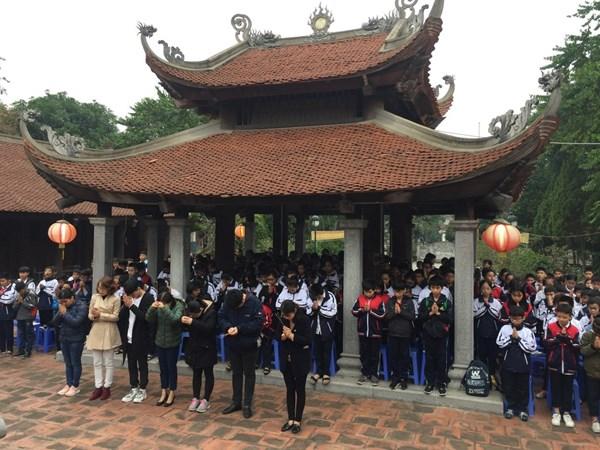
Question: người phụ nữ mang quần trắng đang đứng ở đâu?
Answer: đang đứng trước sân đình